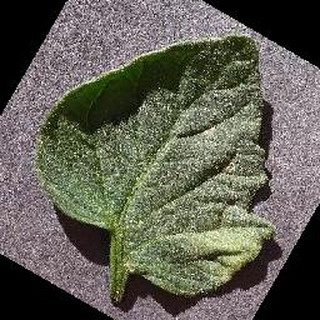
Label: healthy_tomato